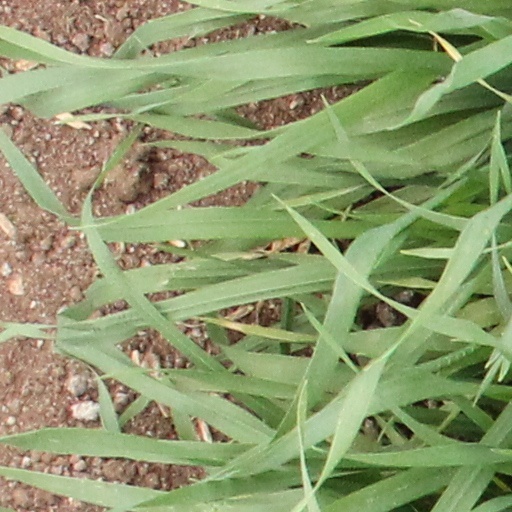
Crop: wheat